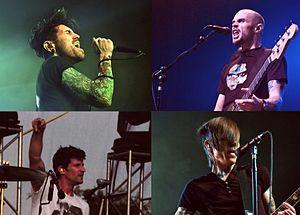
AFI, diminutif de A Fire Inside, est un groupe de rock alternatif américain, originaire d'Ukiah, en Californie. La composition actuelle du groupe est Davey Havok au chant, Jade Puget à la guitare, Hunter Burgan à la basse et Adam Carson à la batterie. La sensibilité lyrique du groupe s'exprime de différentes façons au cours des différentes phases de leur carrière. En effet, on pourrait diviser leur carrière en trois phases, c'est-à-dire la phase punk hardcore, la phase horror punk et la phase mainstream.